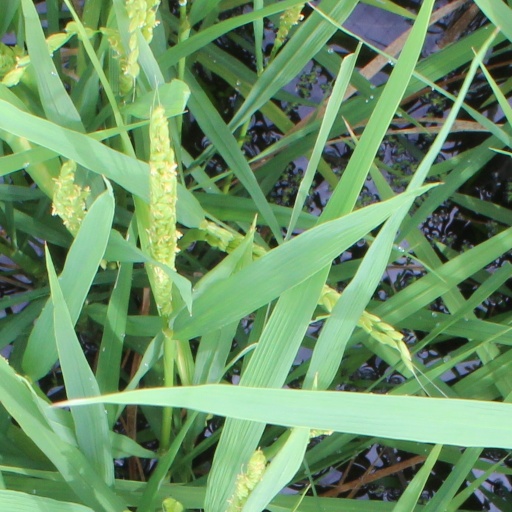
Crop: rice